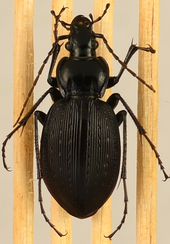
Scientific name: Pterostichus lachrymosus
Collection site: Mountain Lake Biological Station NEON (MLBS), plot MLBS_009